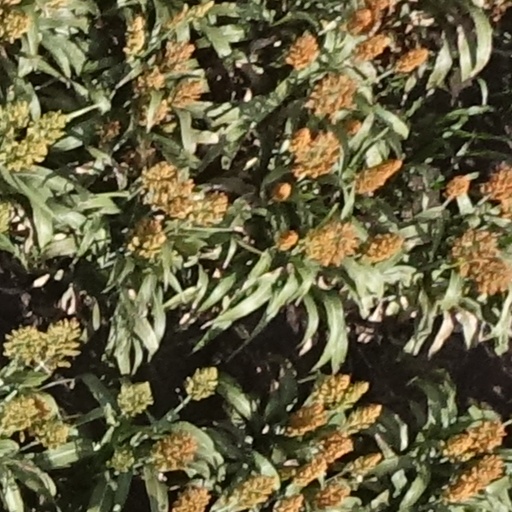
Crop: sorghum